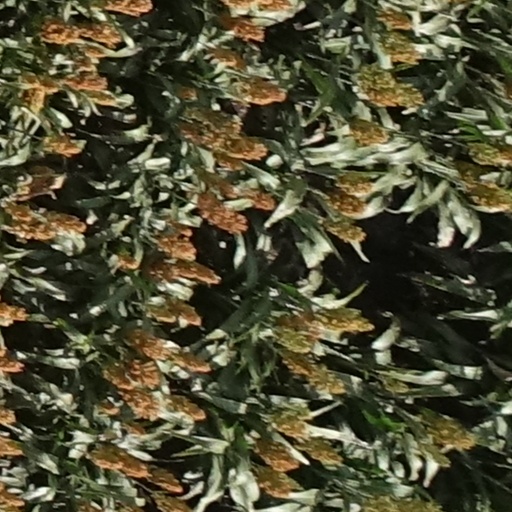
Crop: sorghum